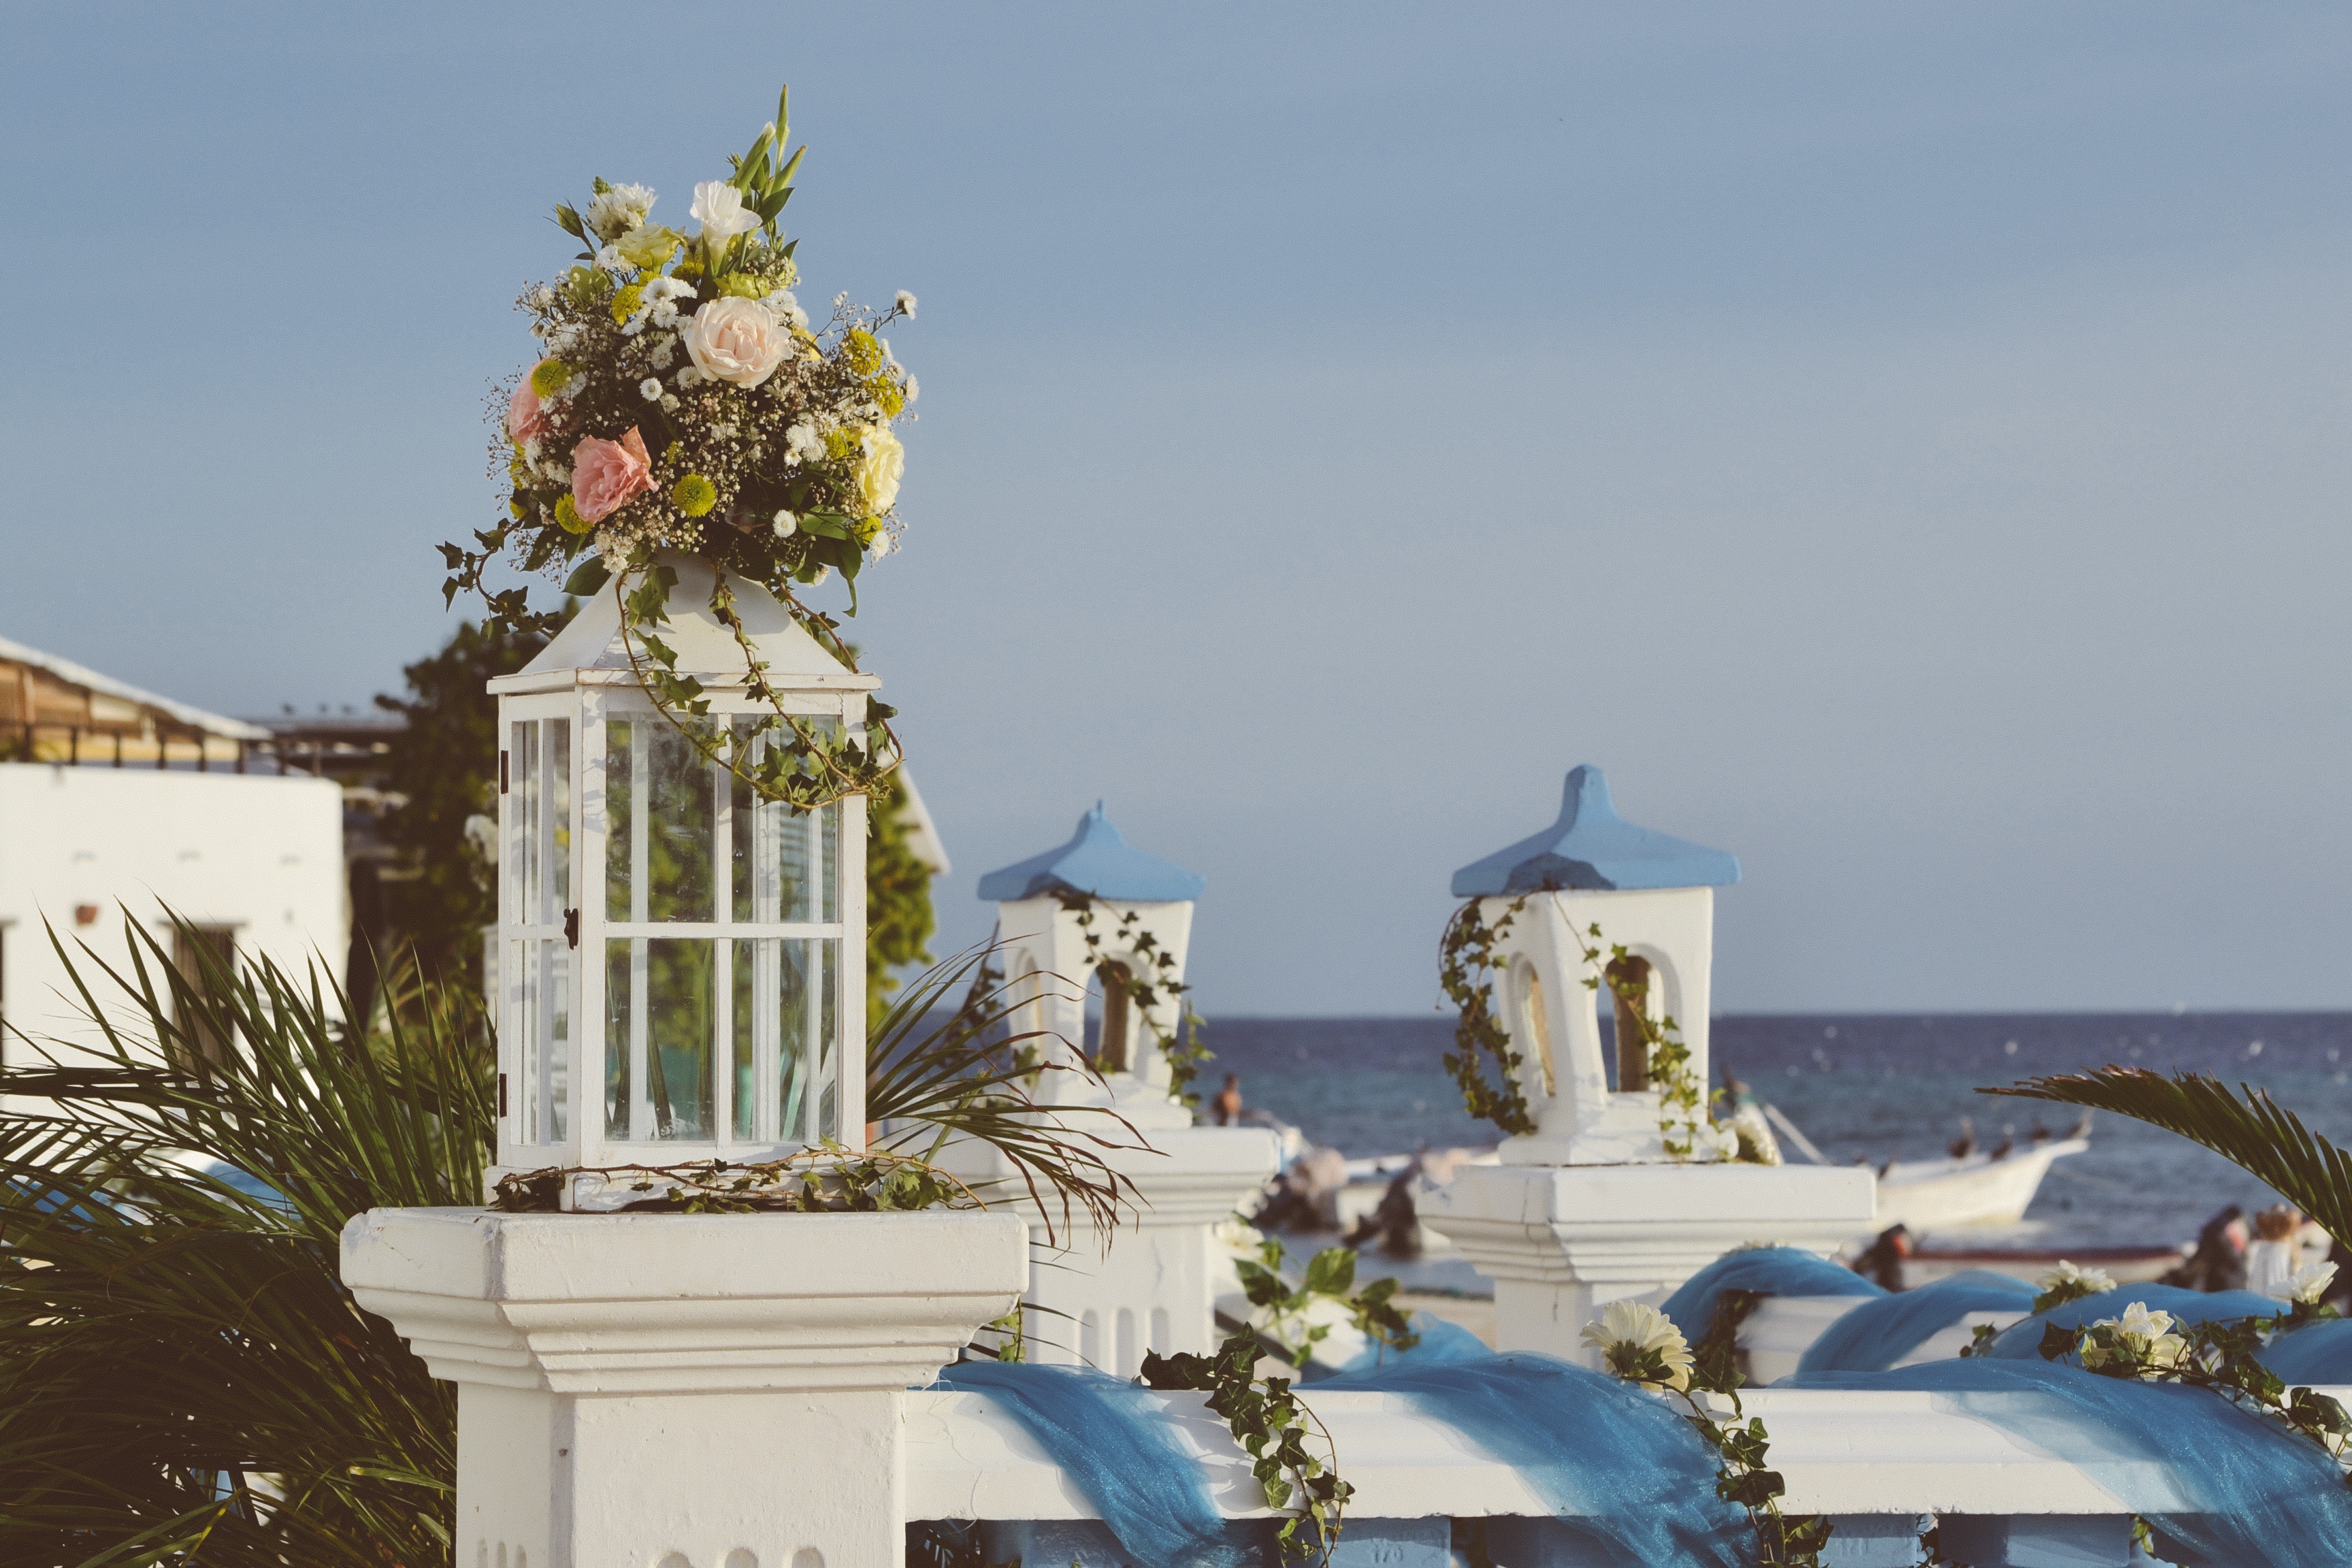
sea, sky, building, lantern, landmark, church, chapel, tourism, place of worship, flower arrangement, flowers